Carla Diaz

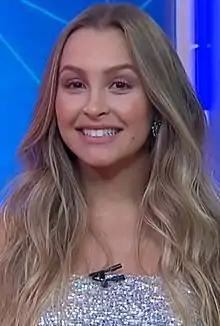
Diaz in 2021

She began her career in 1992 with only two years old, doing television commercials where, overall, did about 80 commercials. In soap opera debuted in 1994 where she played Eliana, "Éramos Seis", and in 1996 came to prominence as the sweet Tininha "Colégio Brasil", both of SBT. In 1997 she became known nationally when acting in the end of first season of the novel "Chiquititas Brasil" as little Maria, where she stayed for four seasons, leaving in 1999.